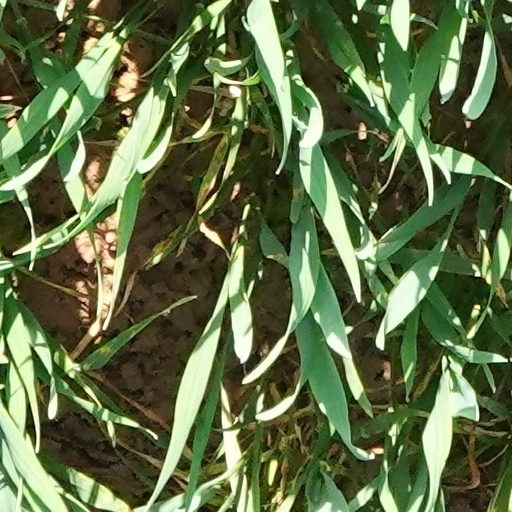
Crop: wheat